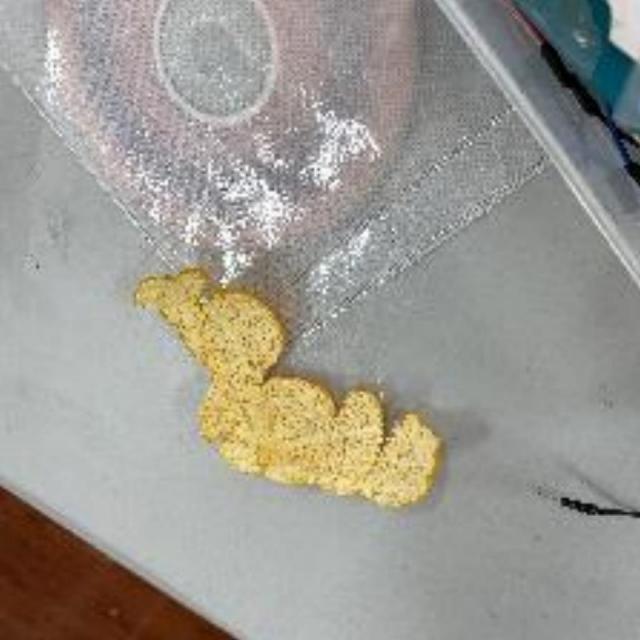
Label: peels